Messenger (platform)

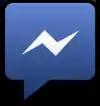
Messenger Icon from 2011 to 2013

Following tests of a new instant messaging platform on Facebook in March 2008, the feature, then-titled "Facebook Chat", was gradually released to users in April 2008. Facebook revamped its messaging platform in November 2010, and subsequently acquired group messaging service Beluga in March 2011, which the company used to launch its standalone iOS and Android mobile apps on August 9, 2011. Facebook later launched a BlackBerry version in October 2011. An app for Windows Phone, though lacking features including voice messaging and chat heads, was released in March 2014. In April 2014, Facebook announced that the messaging feature would be removed from the main Facebook app and users will be required to download the separate Messenger app. An iPad-optimized version of the iOS app was released in July 2014. In April 2015, Facebook launched a website interface for Messenger. A Tizen app was released on July 13, 2015. Facebook launched Messenger for Windows 10 in April 2016. In October 2016, Facebook released Messenger Lite, a stripped-down version of Messenger with a reduced feature set. The app is aimed primarily at old Android phones and regions where high-speed Internet is not widely available. In April 2017, Messenger Lite was expanded to 132 more countries. In May 2017, Facebook revamped the design for Messenger on Android and iOS, bringing a new home screen with tabs and categorization of content and interactive media, red dots indicating new activity, and relocated sections.